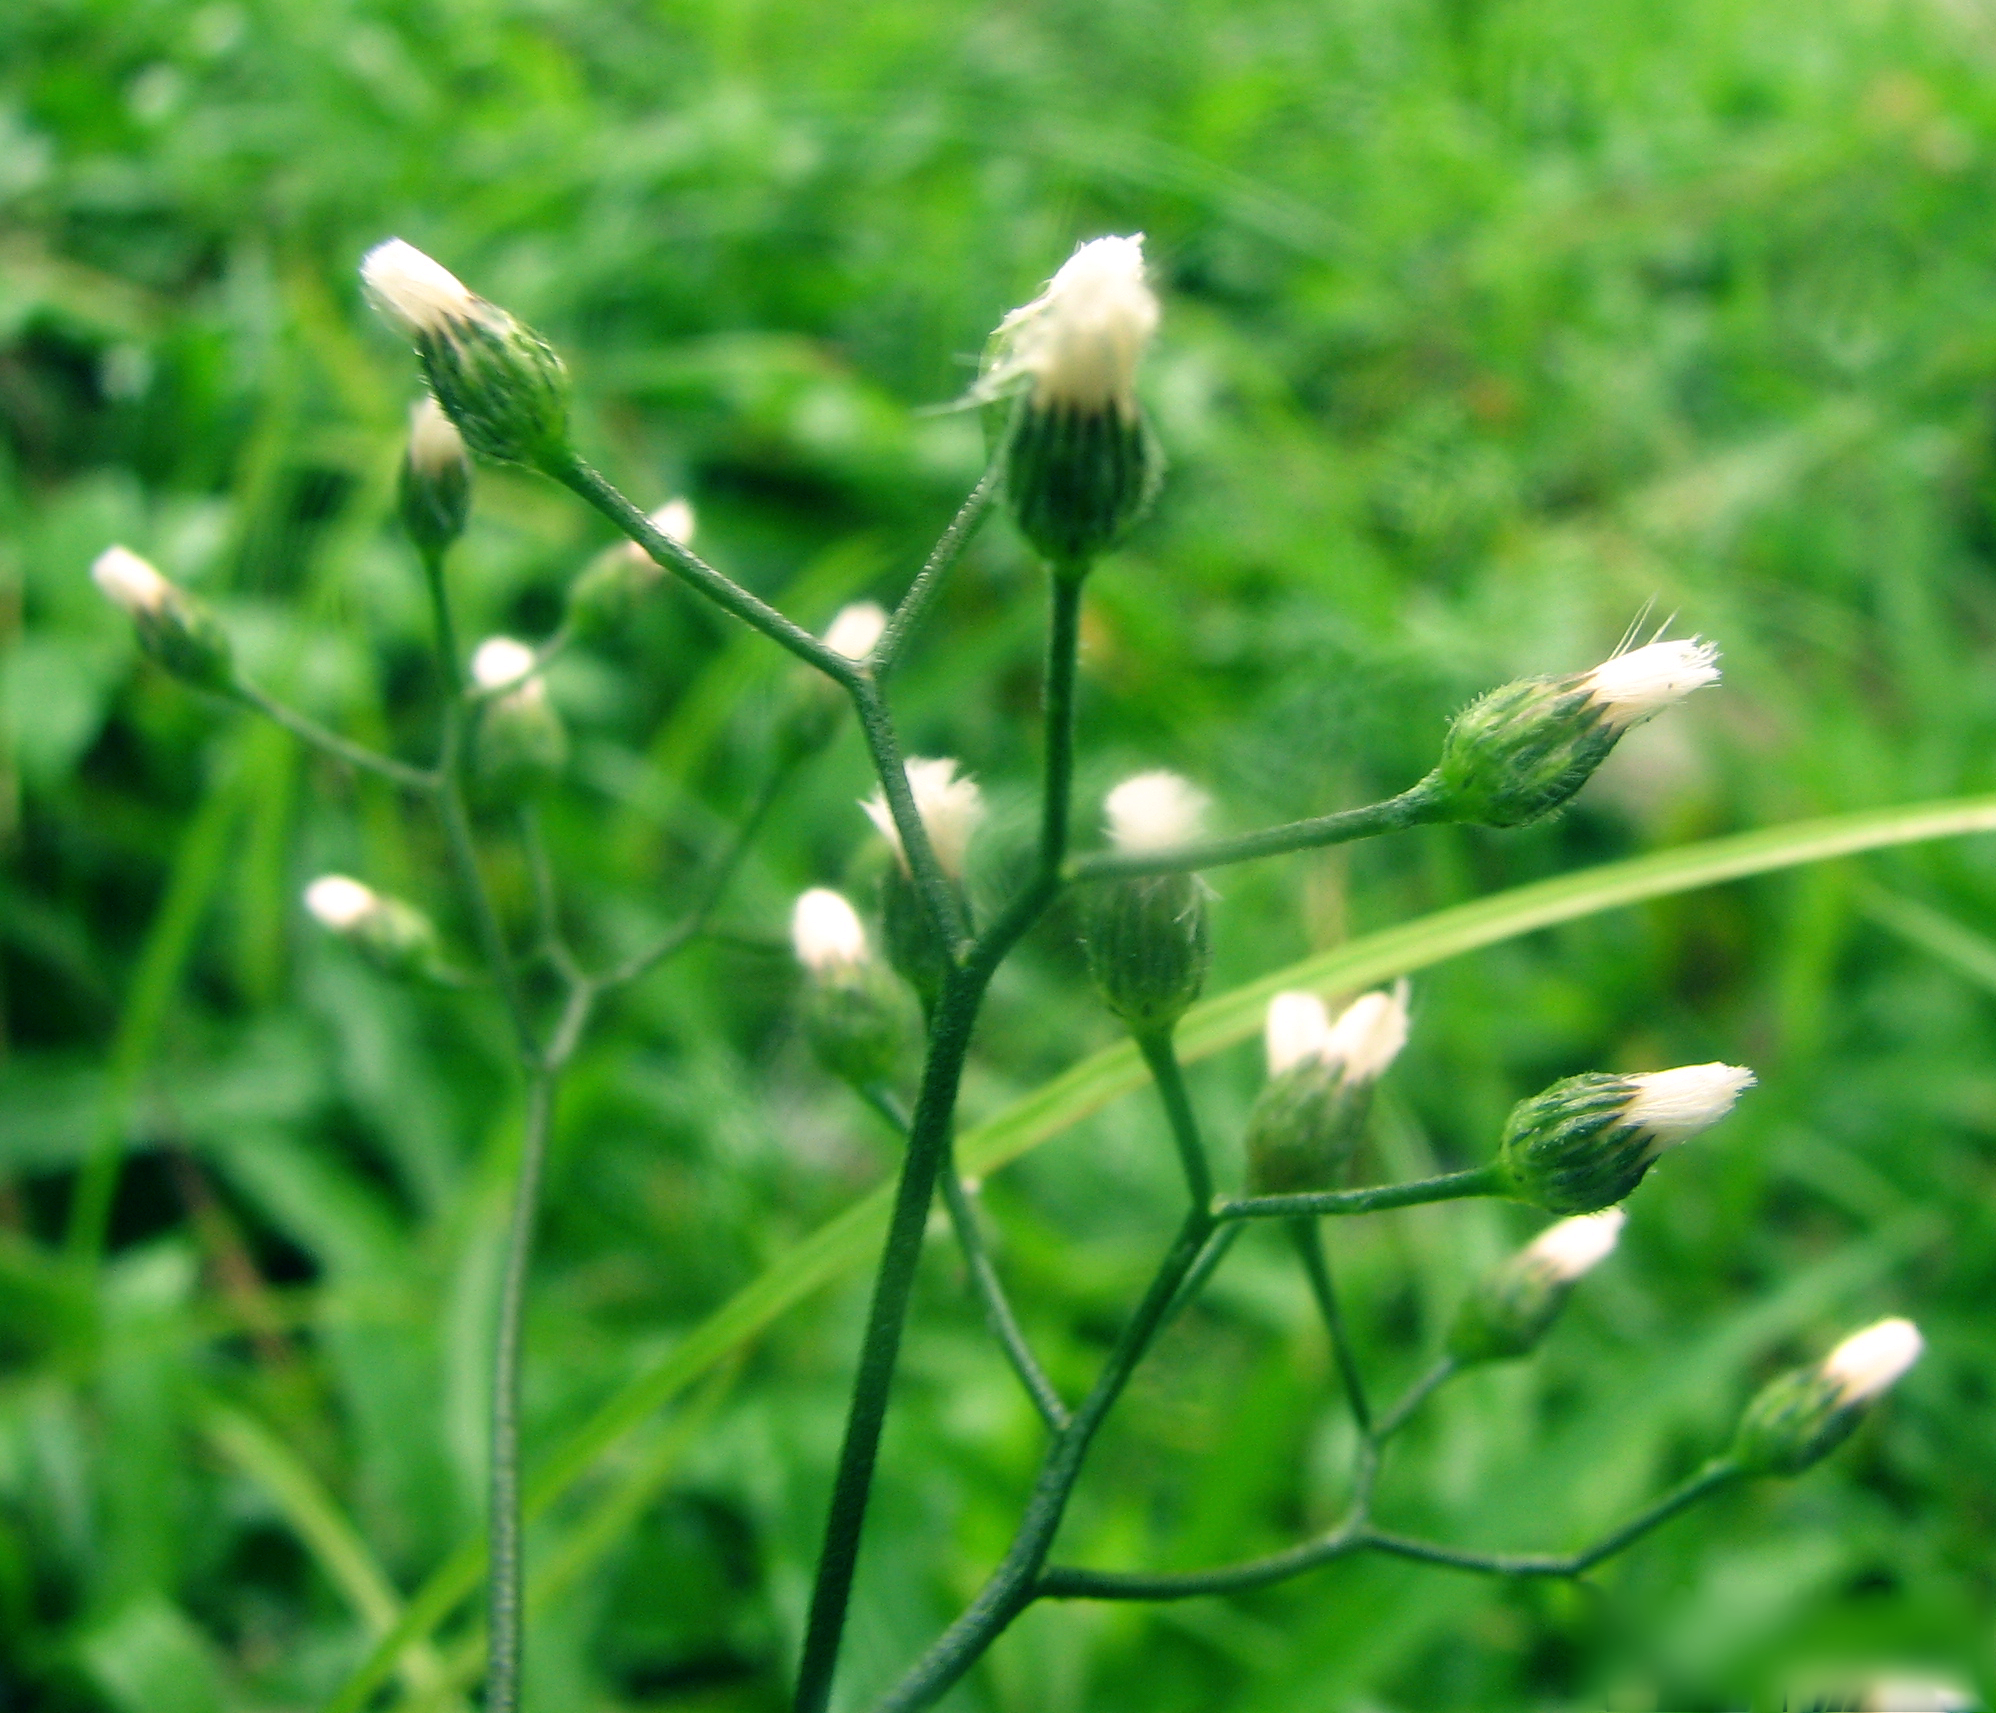
grass, plant, white, meadow, prairie, flower, green, flora, clover, wildflower, flowers, flores, verde, branco, pra adecasaforte, flowering plant, daisy family, grass family, plant stem, land plant